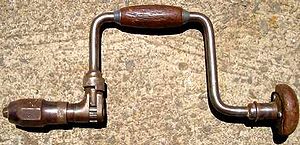
Borsving
Borsving.
Et borsving er formet som en krumtap med en brystplade i den ene ende og en borholder i den anden. Borsvinget kaldes også boresving, borestilling, drejebor, druebor, omslag, omslagsbor, skraldebor, skraldeborsving, spigerborskaft, svingbor, vimmel, vimmelbor og vimmelskaft.